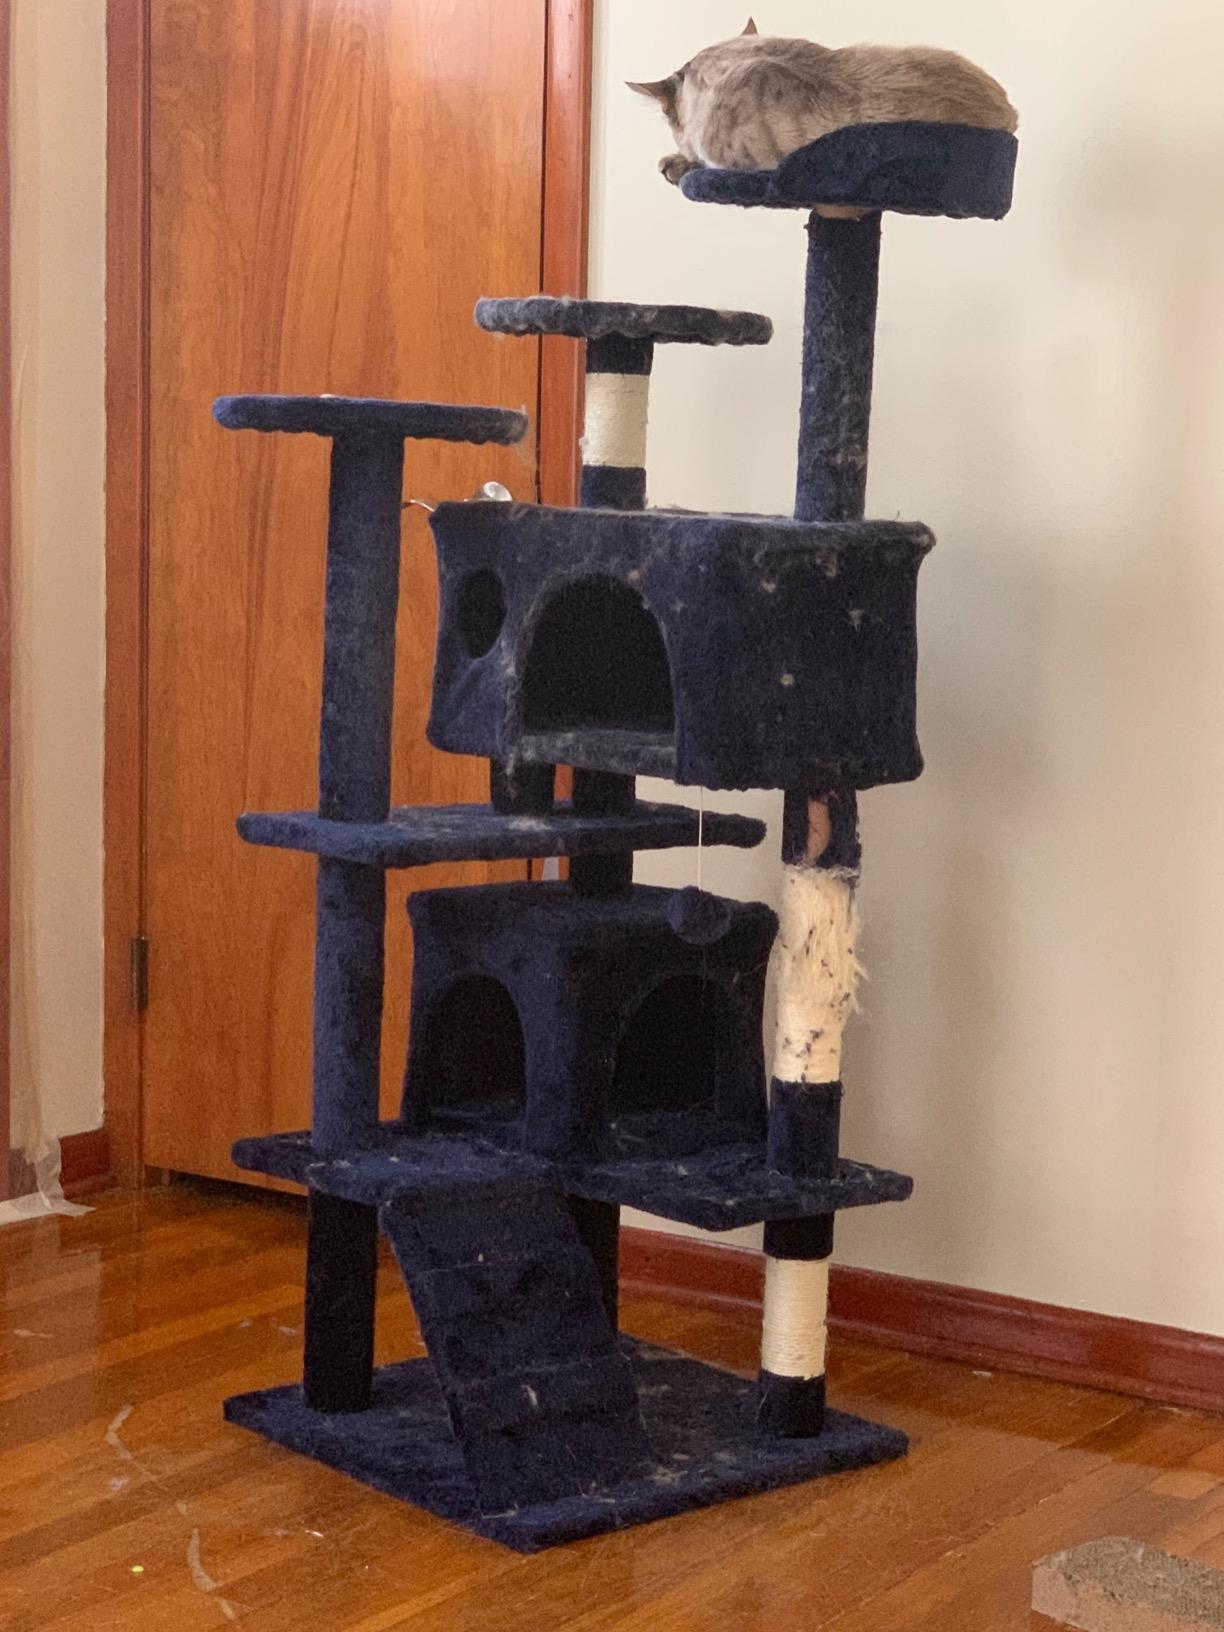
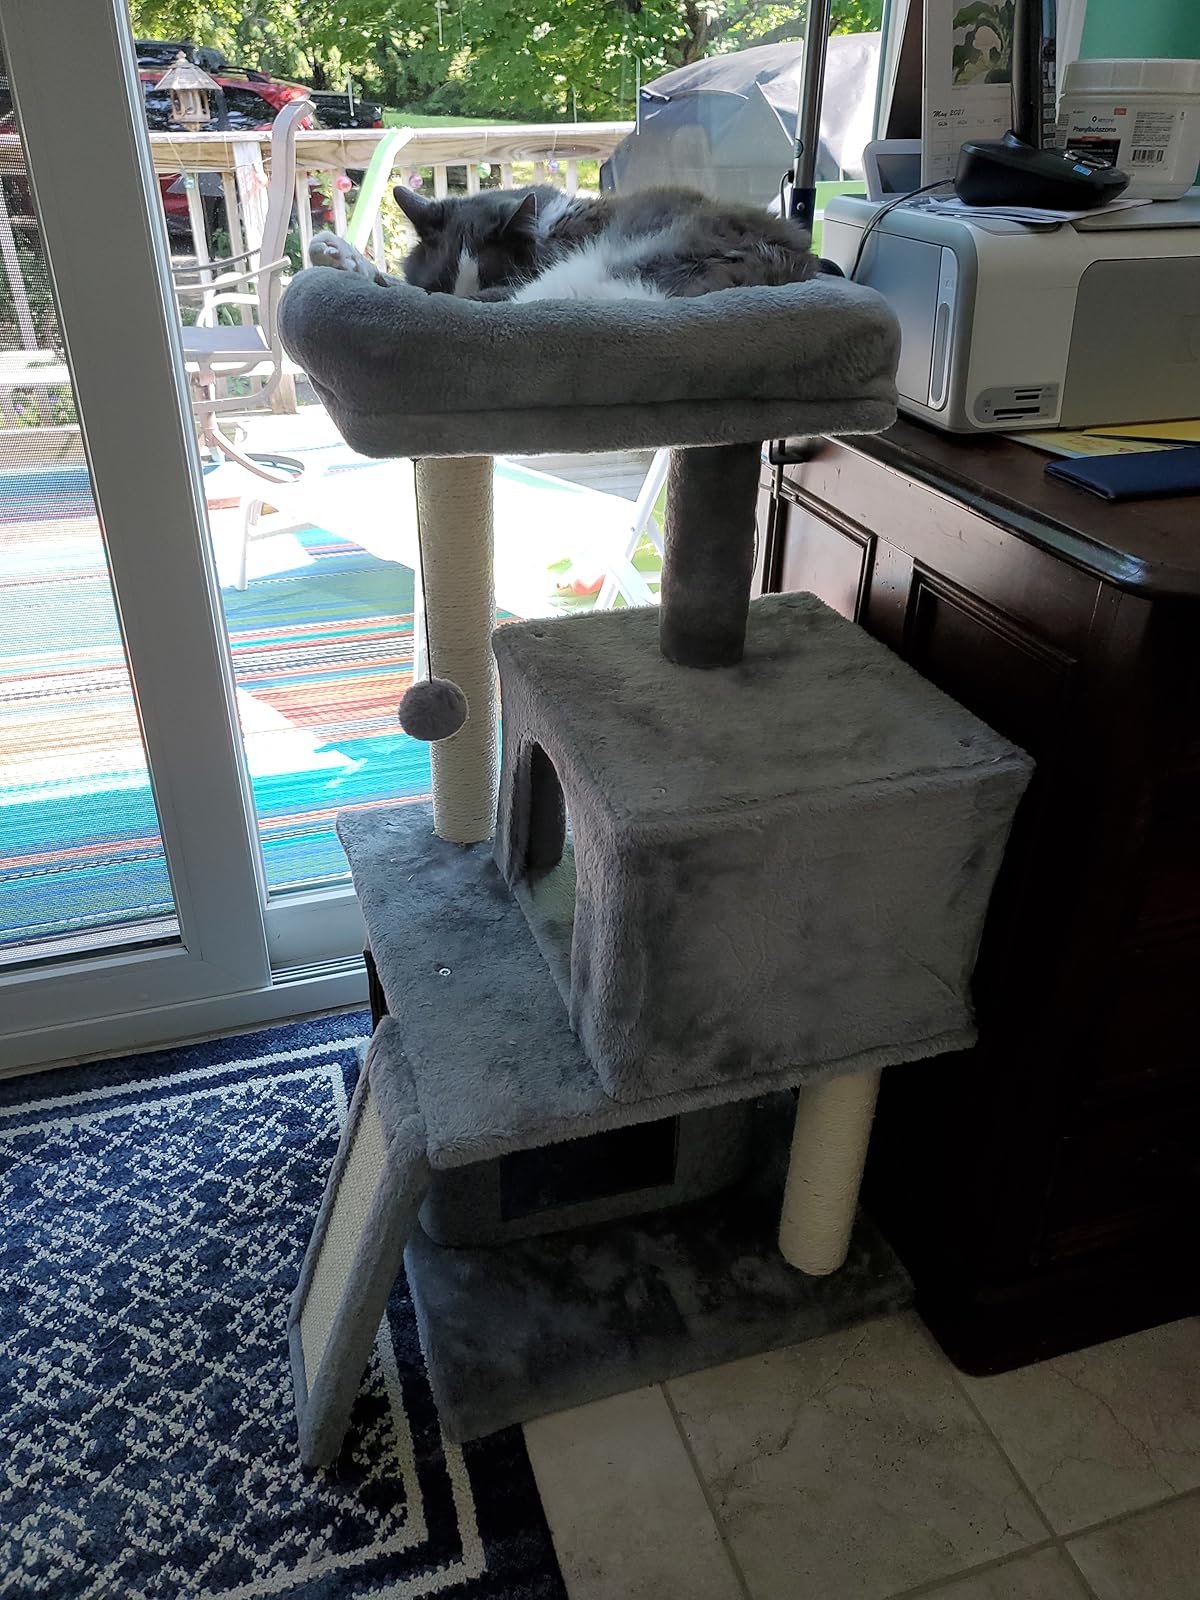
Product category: items_cat tree
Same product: no